Tim Matavž

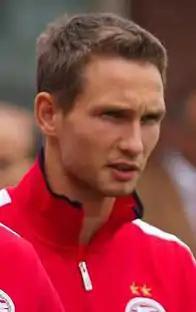
Matavž with PSV in 2011

Tim Matavž (born 13 January 1989) is a Slovenian professional footballer who plays as a striker for ND Gorica.